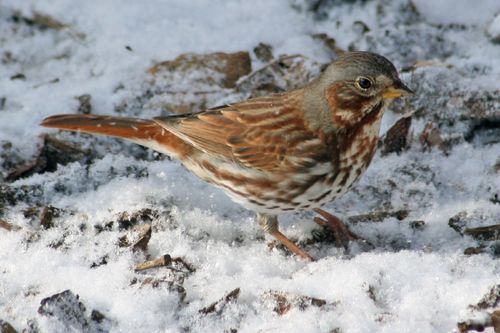
the bird has a gray crown, a spotted brown and white belly, with brown outer rectrices,
this bird has a white eyering, brown feet, and a short bill.
a brown bird with a white and brown spotted belly.
bird with gray nape and crown, brown beak, brownish orange tarsus and feet, with black eyebrown and white speckled bird with brown wings and gray crown and nape.
this bird has feathers that are brown and has a white belly
this bird is brown with white and has a very short beak.
a small bird with brown wings and tail, grey head, and white belly with brown spots.
this is a small bird with rust color throughout the body and a light brown head.
a small bird with a brown coloring and pointed beak.
Species: Fox Sparrow